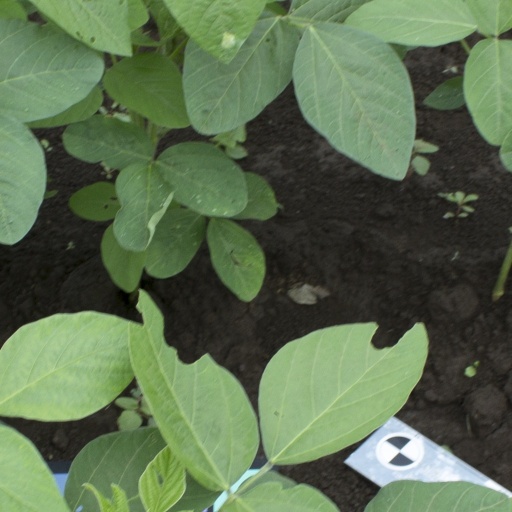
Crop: soybean